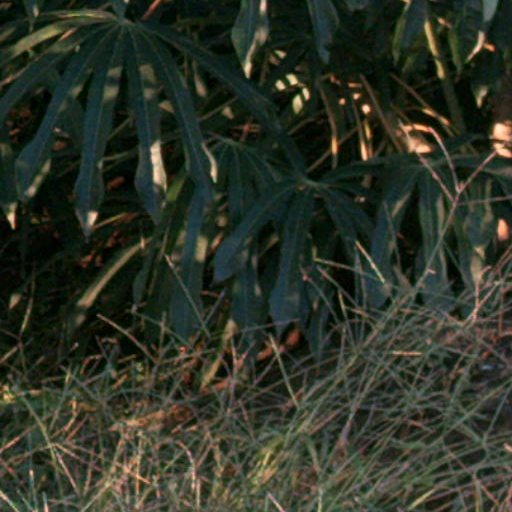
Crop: cassava